Zuni (rocket)

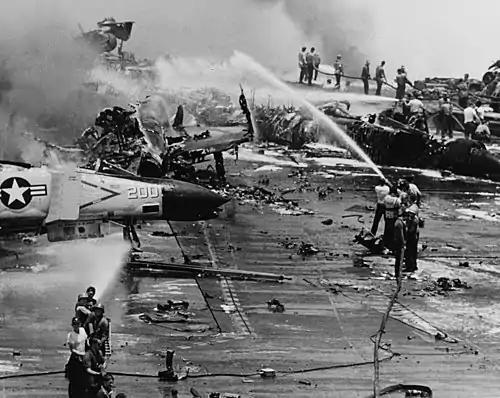
Sailors aboard "Forrestal" battle a massive ordnance fire triggered by a Zuni rocket.

The Zuni was widely used in the ground-attack role during the Vietnam War.